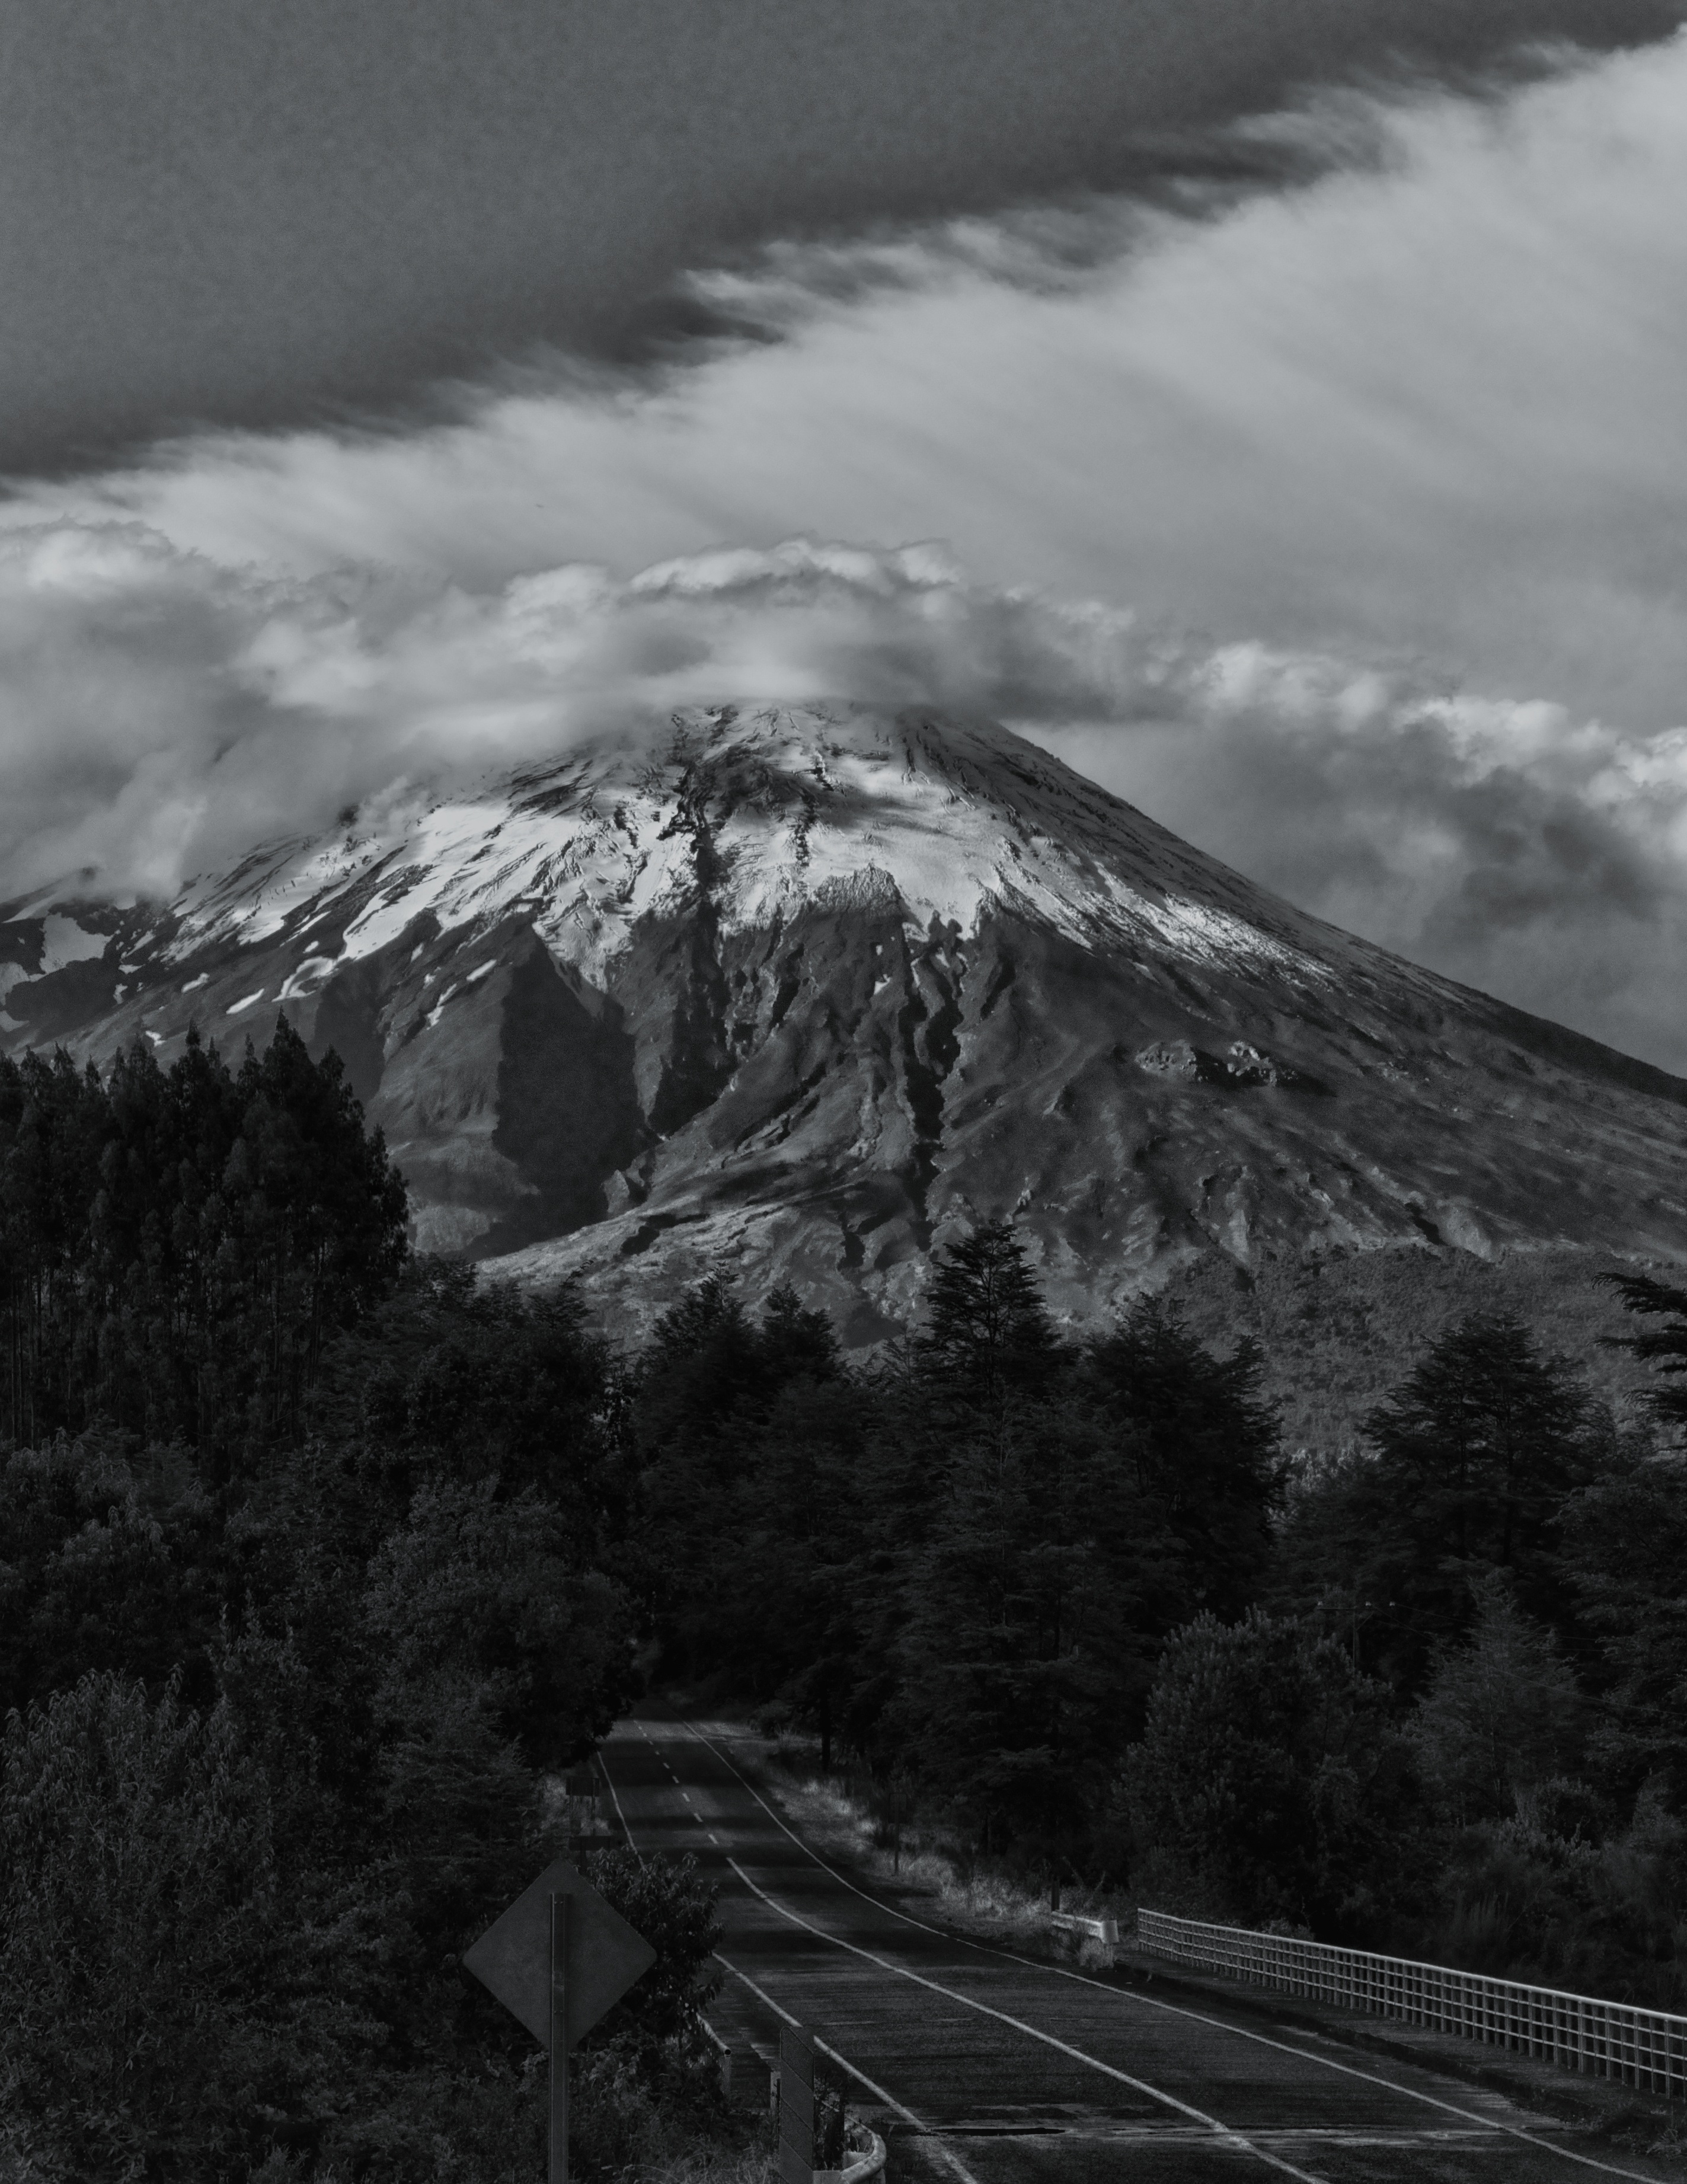
landscape, tree, horizon, wilderness, mountain, winter, cloud, black and white, sky, road, photography, hill, atmosphere, mountain range, volcano, black, monochrome, highland, national park, ridge, chile, plateau, south america, fell, phenomenon, mountain pass, meteorological phenomenon, monochrome photography, stock photography, mountainous landforms, geological phenomenon, villa rica, mount scenery